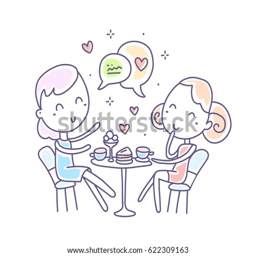
vector illustration of happy talking women .